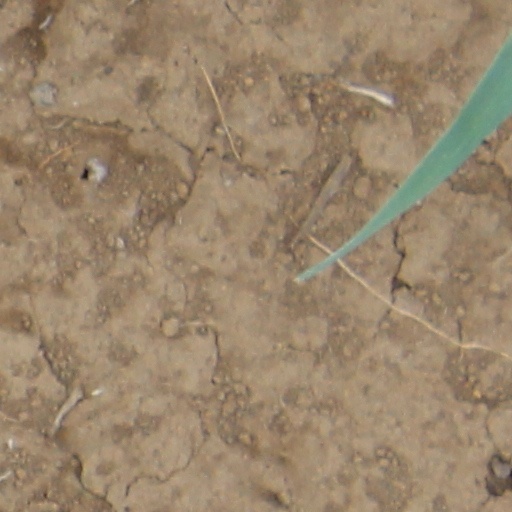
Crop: wheat